John Birch Society

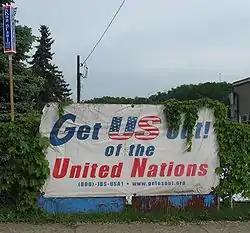
A sign advocating America's withdrawal produced by the John Birch Society

After the Vietnam War, the JBS's membership and influence declined. This decline continued through the 1980s and 1990s due to Welch's death in 1985 (at age 85) and the end of the Cold War in 1991. By the mid-1990s, membership in the JBS was estimated between 15,000 and 20,000. While other anti-Communist organizations faded away following the Cold War's end, the JBS survived and experienced some growth in the 1990s. News reports said President George H.W. Bush's invocation of a "new world order" during the 1991 Gulf War gave the society a new audience. The society consolidated its national office in Appleton, Wisconsin, the birthplace of Senator Joseph McCarthy.